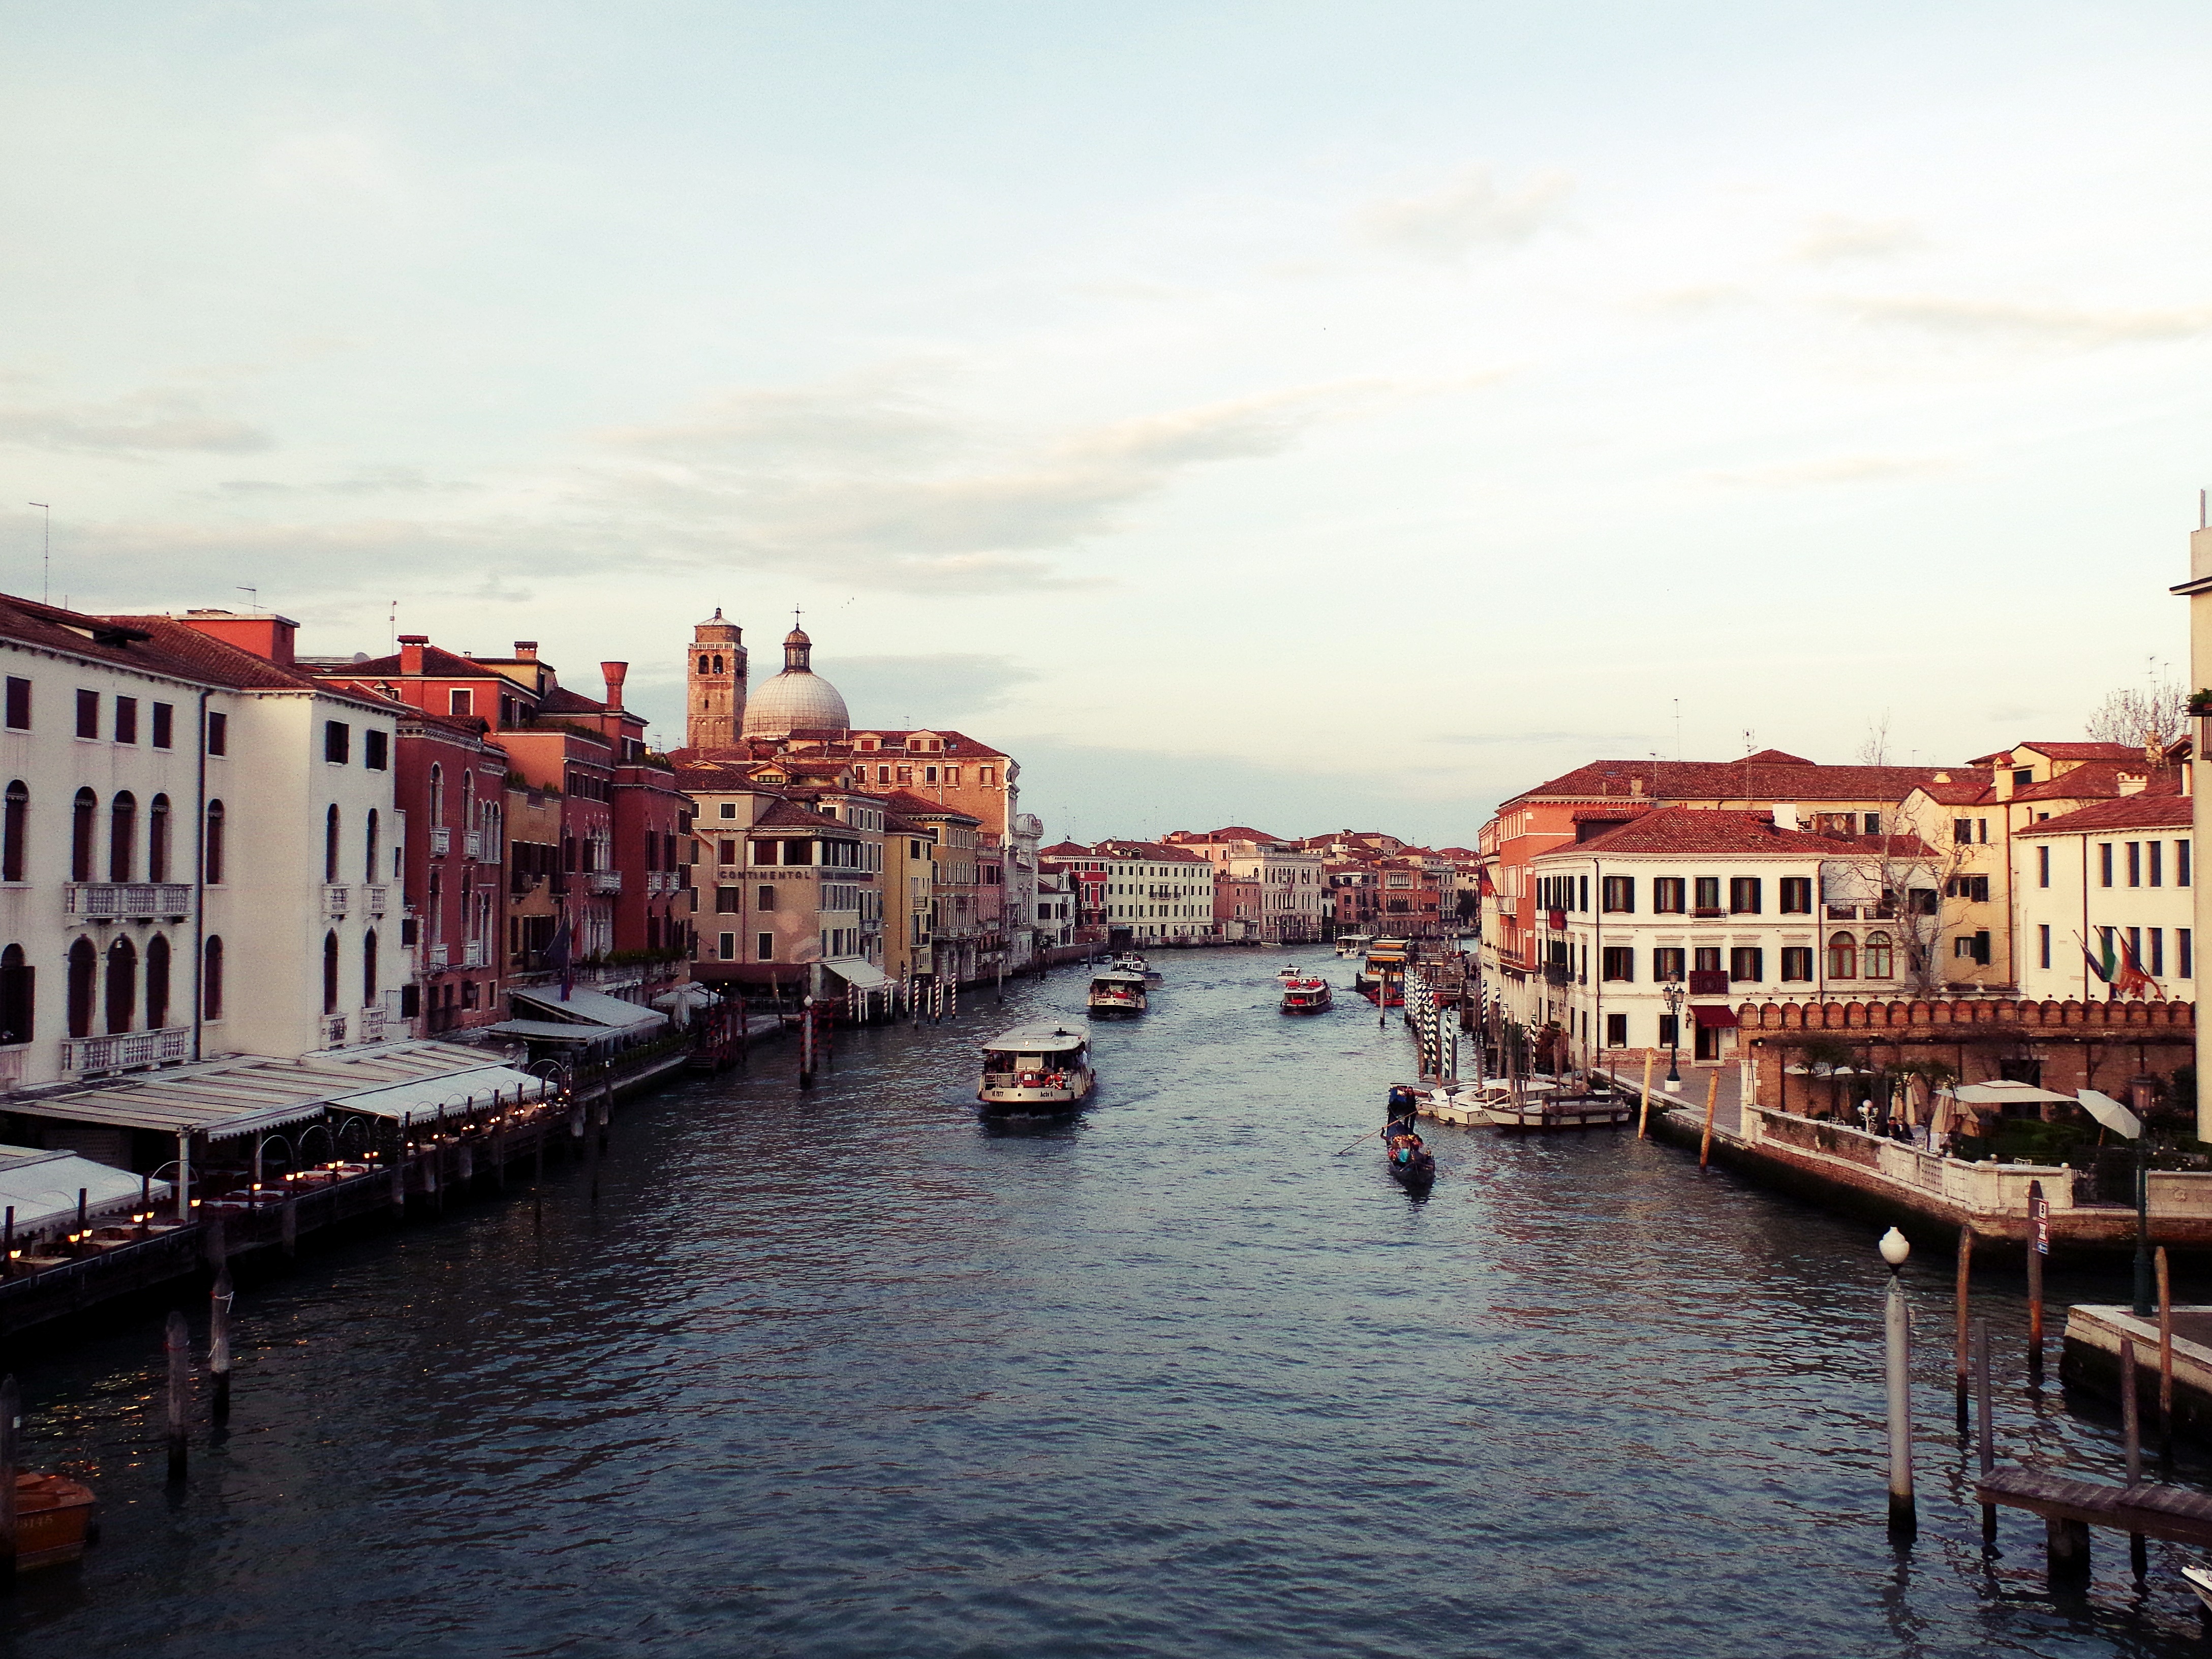
sea, town, river, canal, cityscape, dusk, evening, vehicle, italy, harbor, venice, waterway, body of water, channel, times, landform, geographical feature